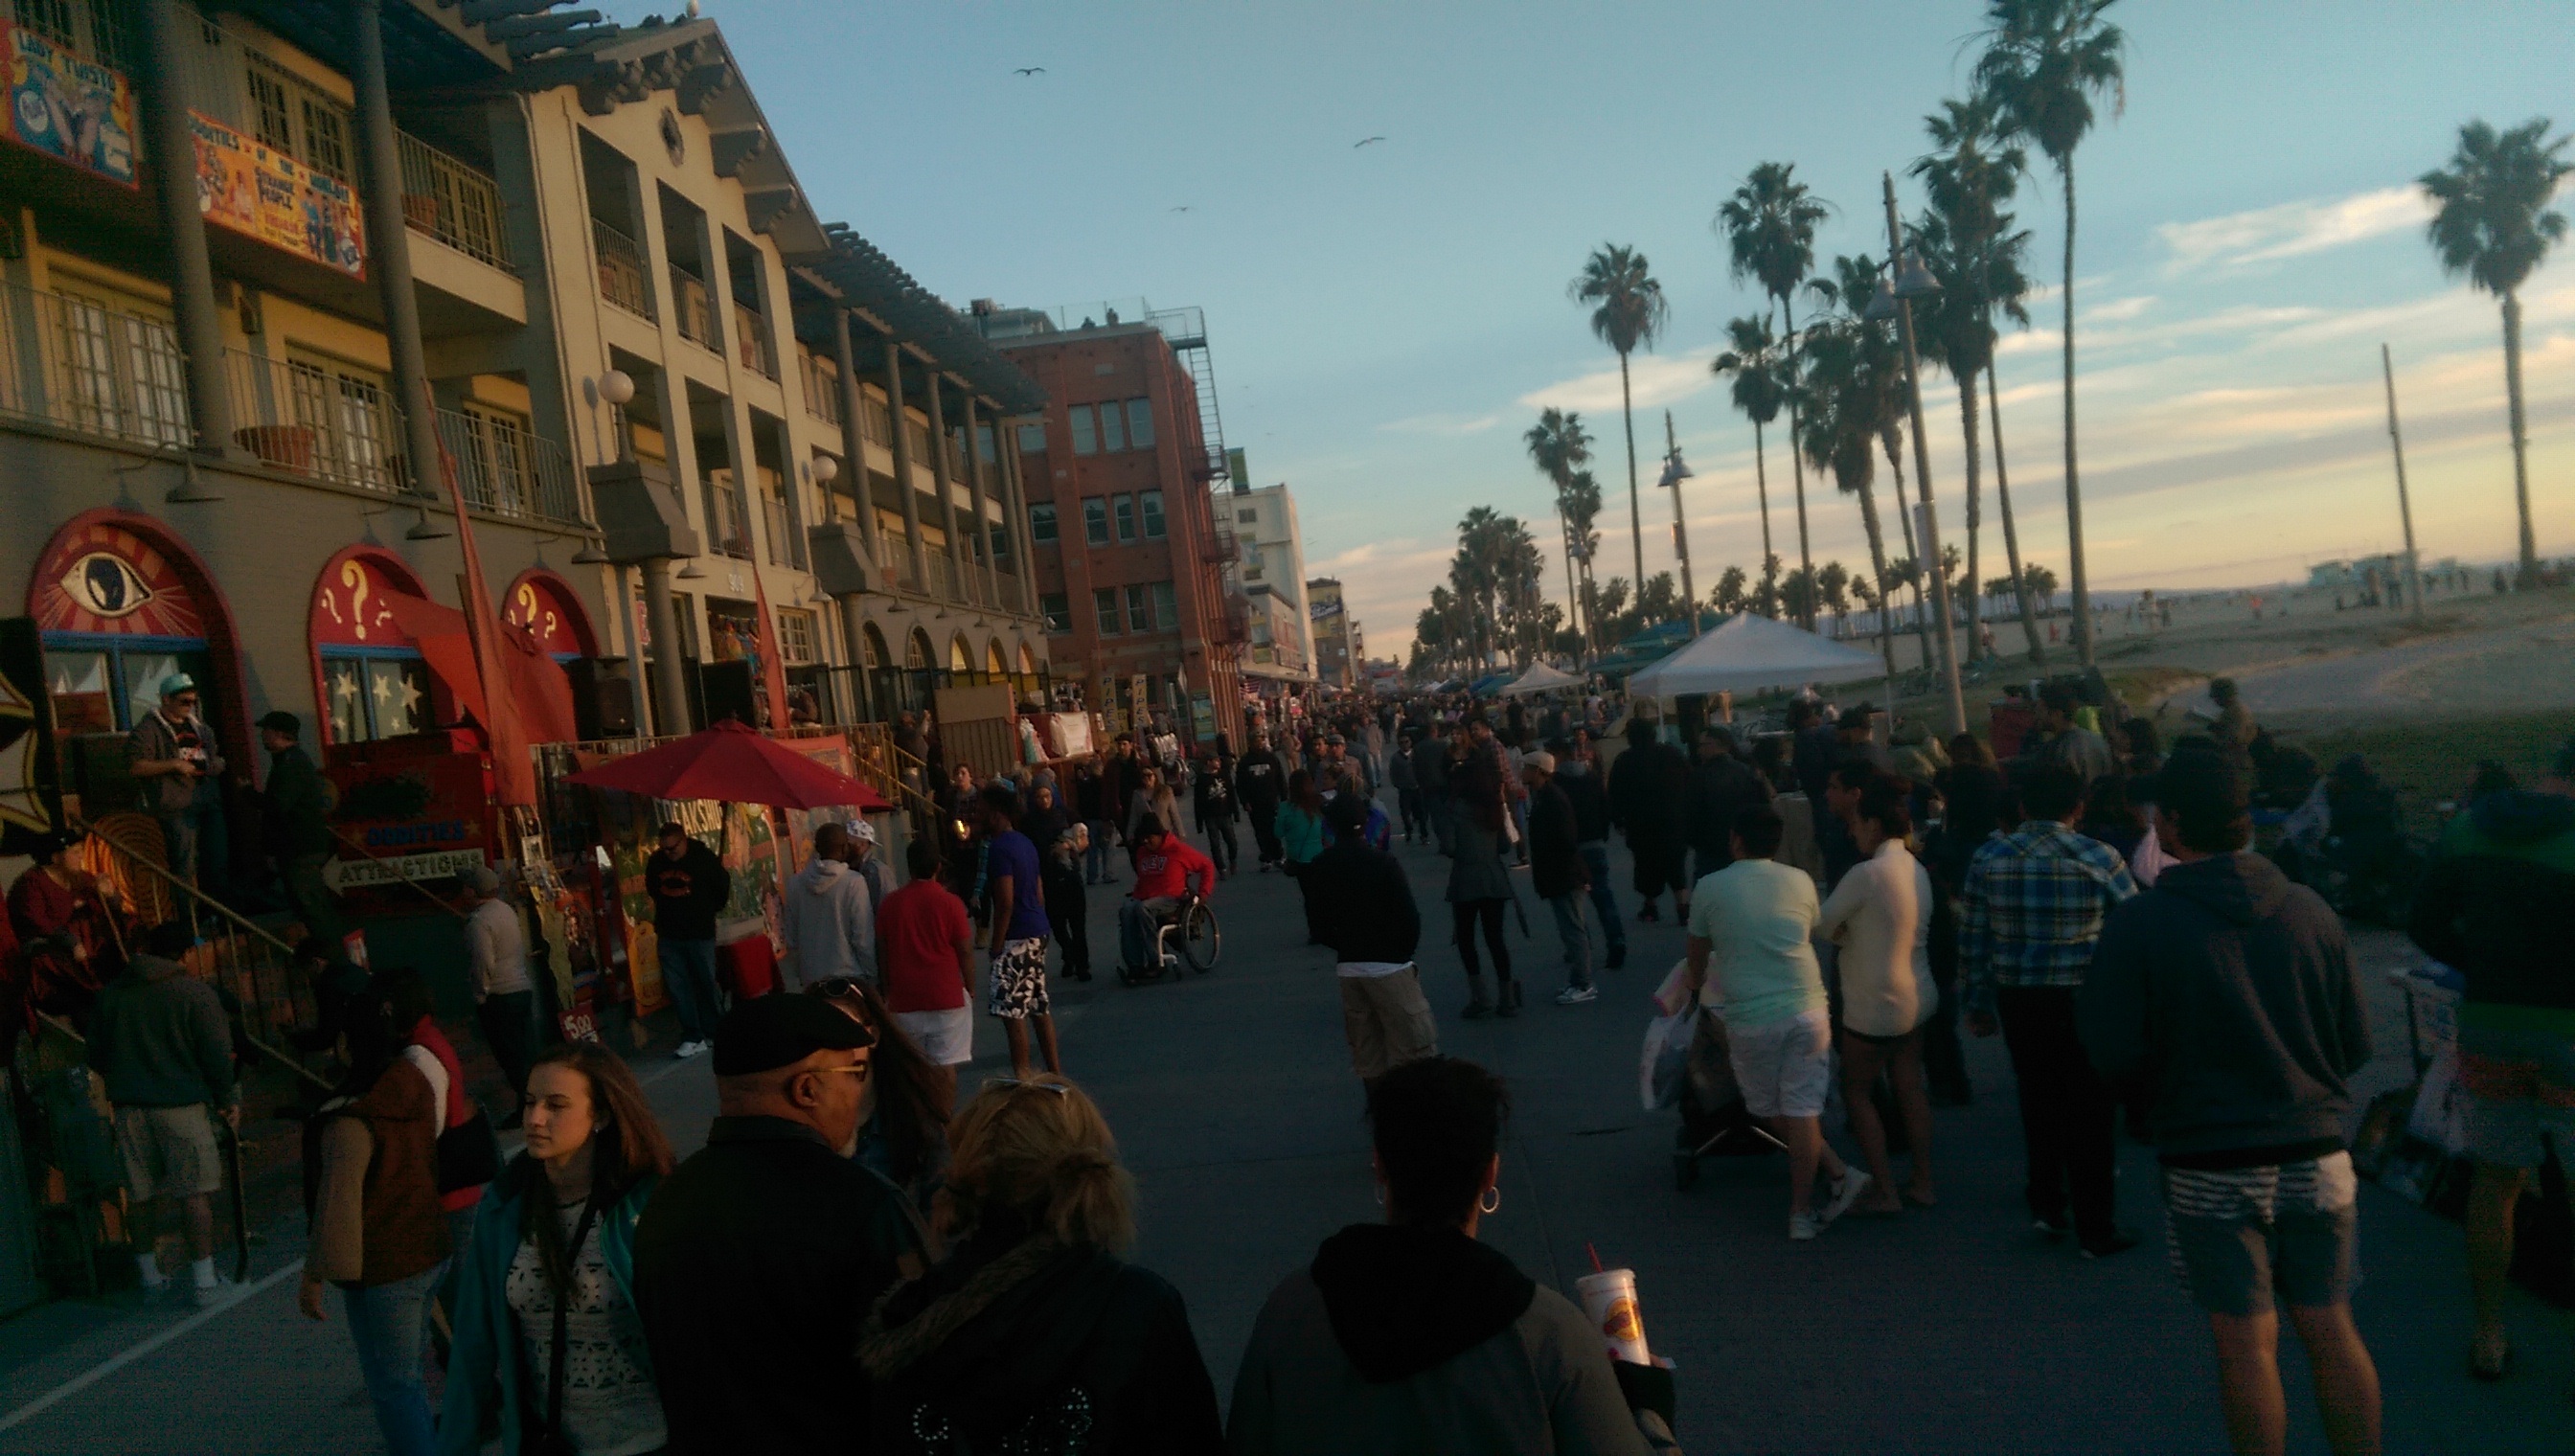
pedestrian, street, town, city, crowd, evening, plaza, tourism, neighbourhood